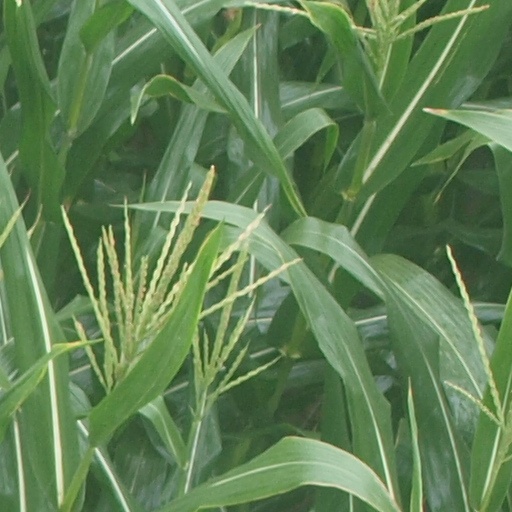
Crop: maize; corn